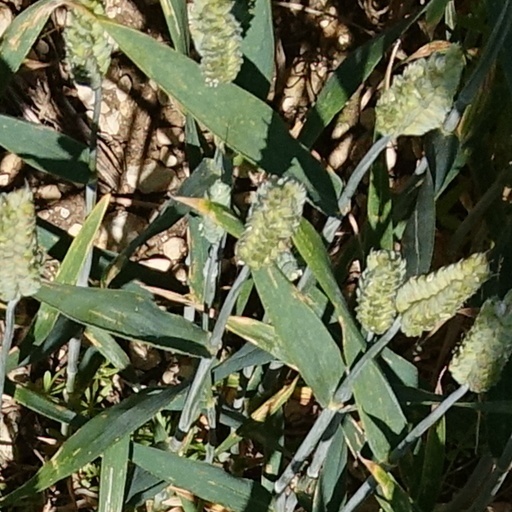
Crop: wheat